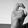
ASL letter: X